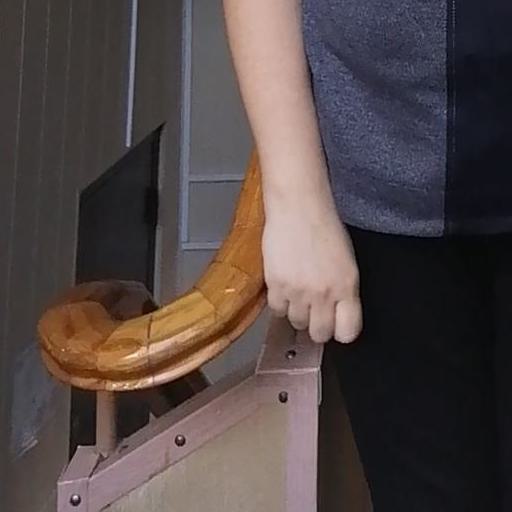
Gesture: no_gesture